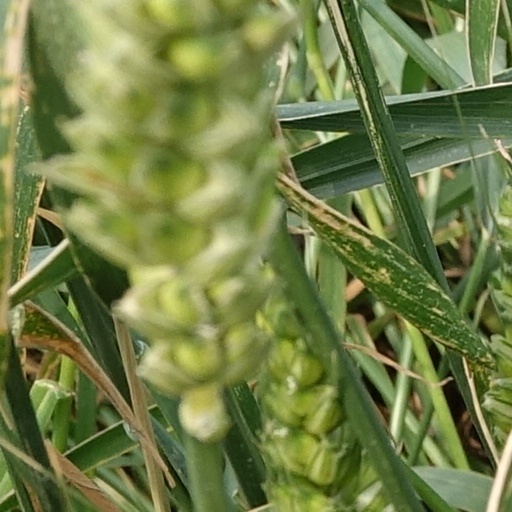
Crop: wheat